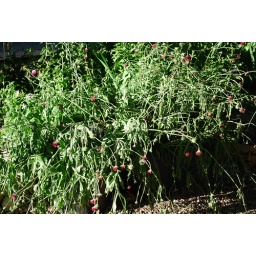
Knautia, pincushion flower in red, removed and waiting for a new, sunny home